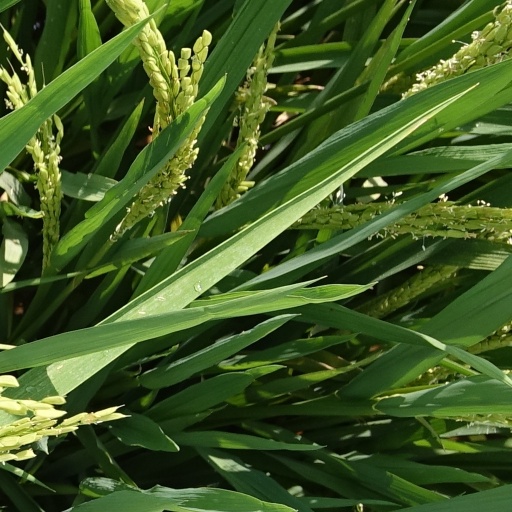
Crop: rice